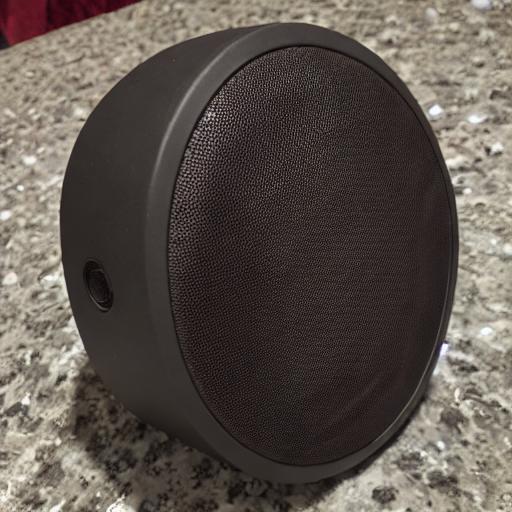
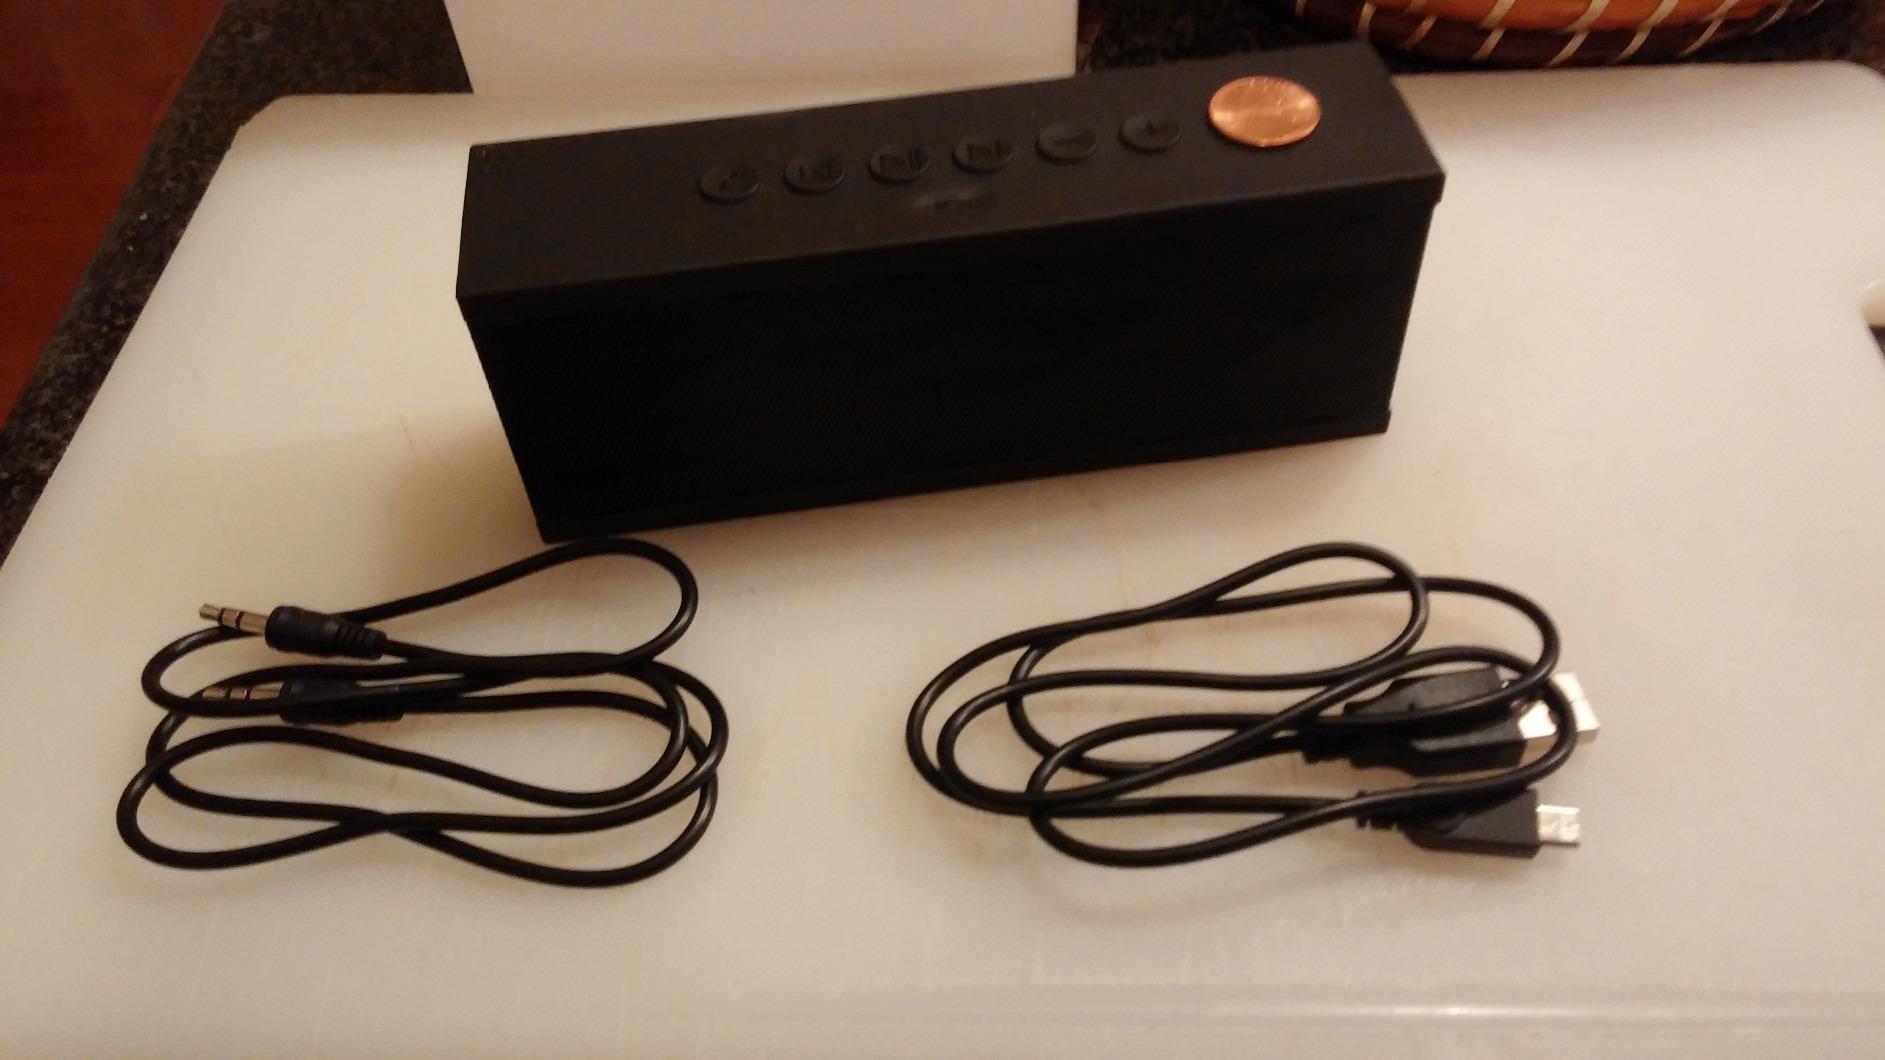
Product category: speaker
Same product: no